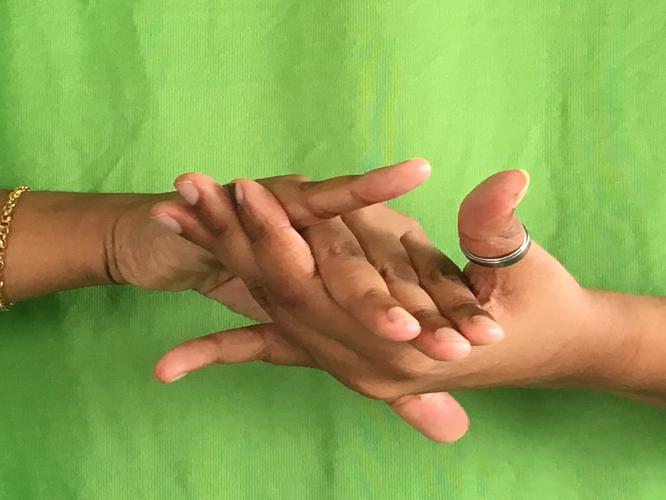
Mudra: Kurma
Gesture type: double_hand